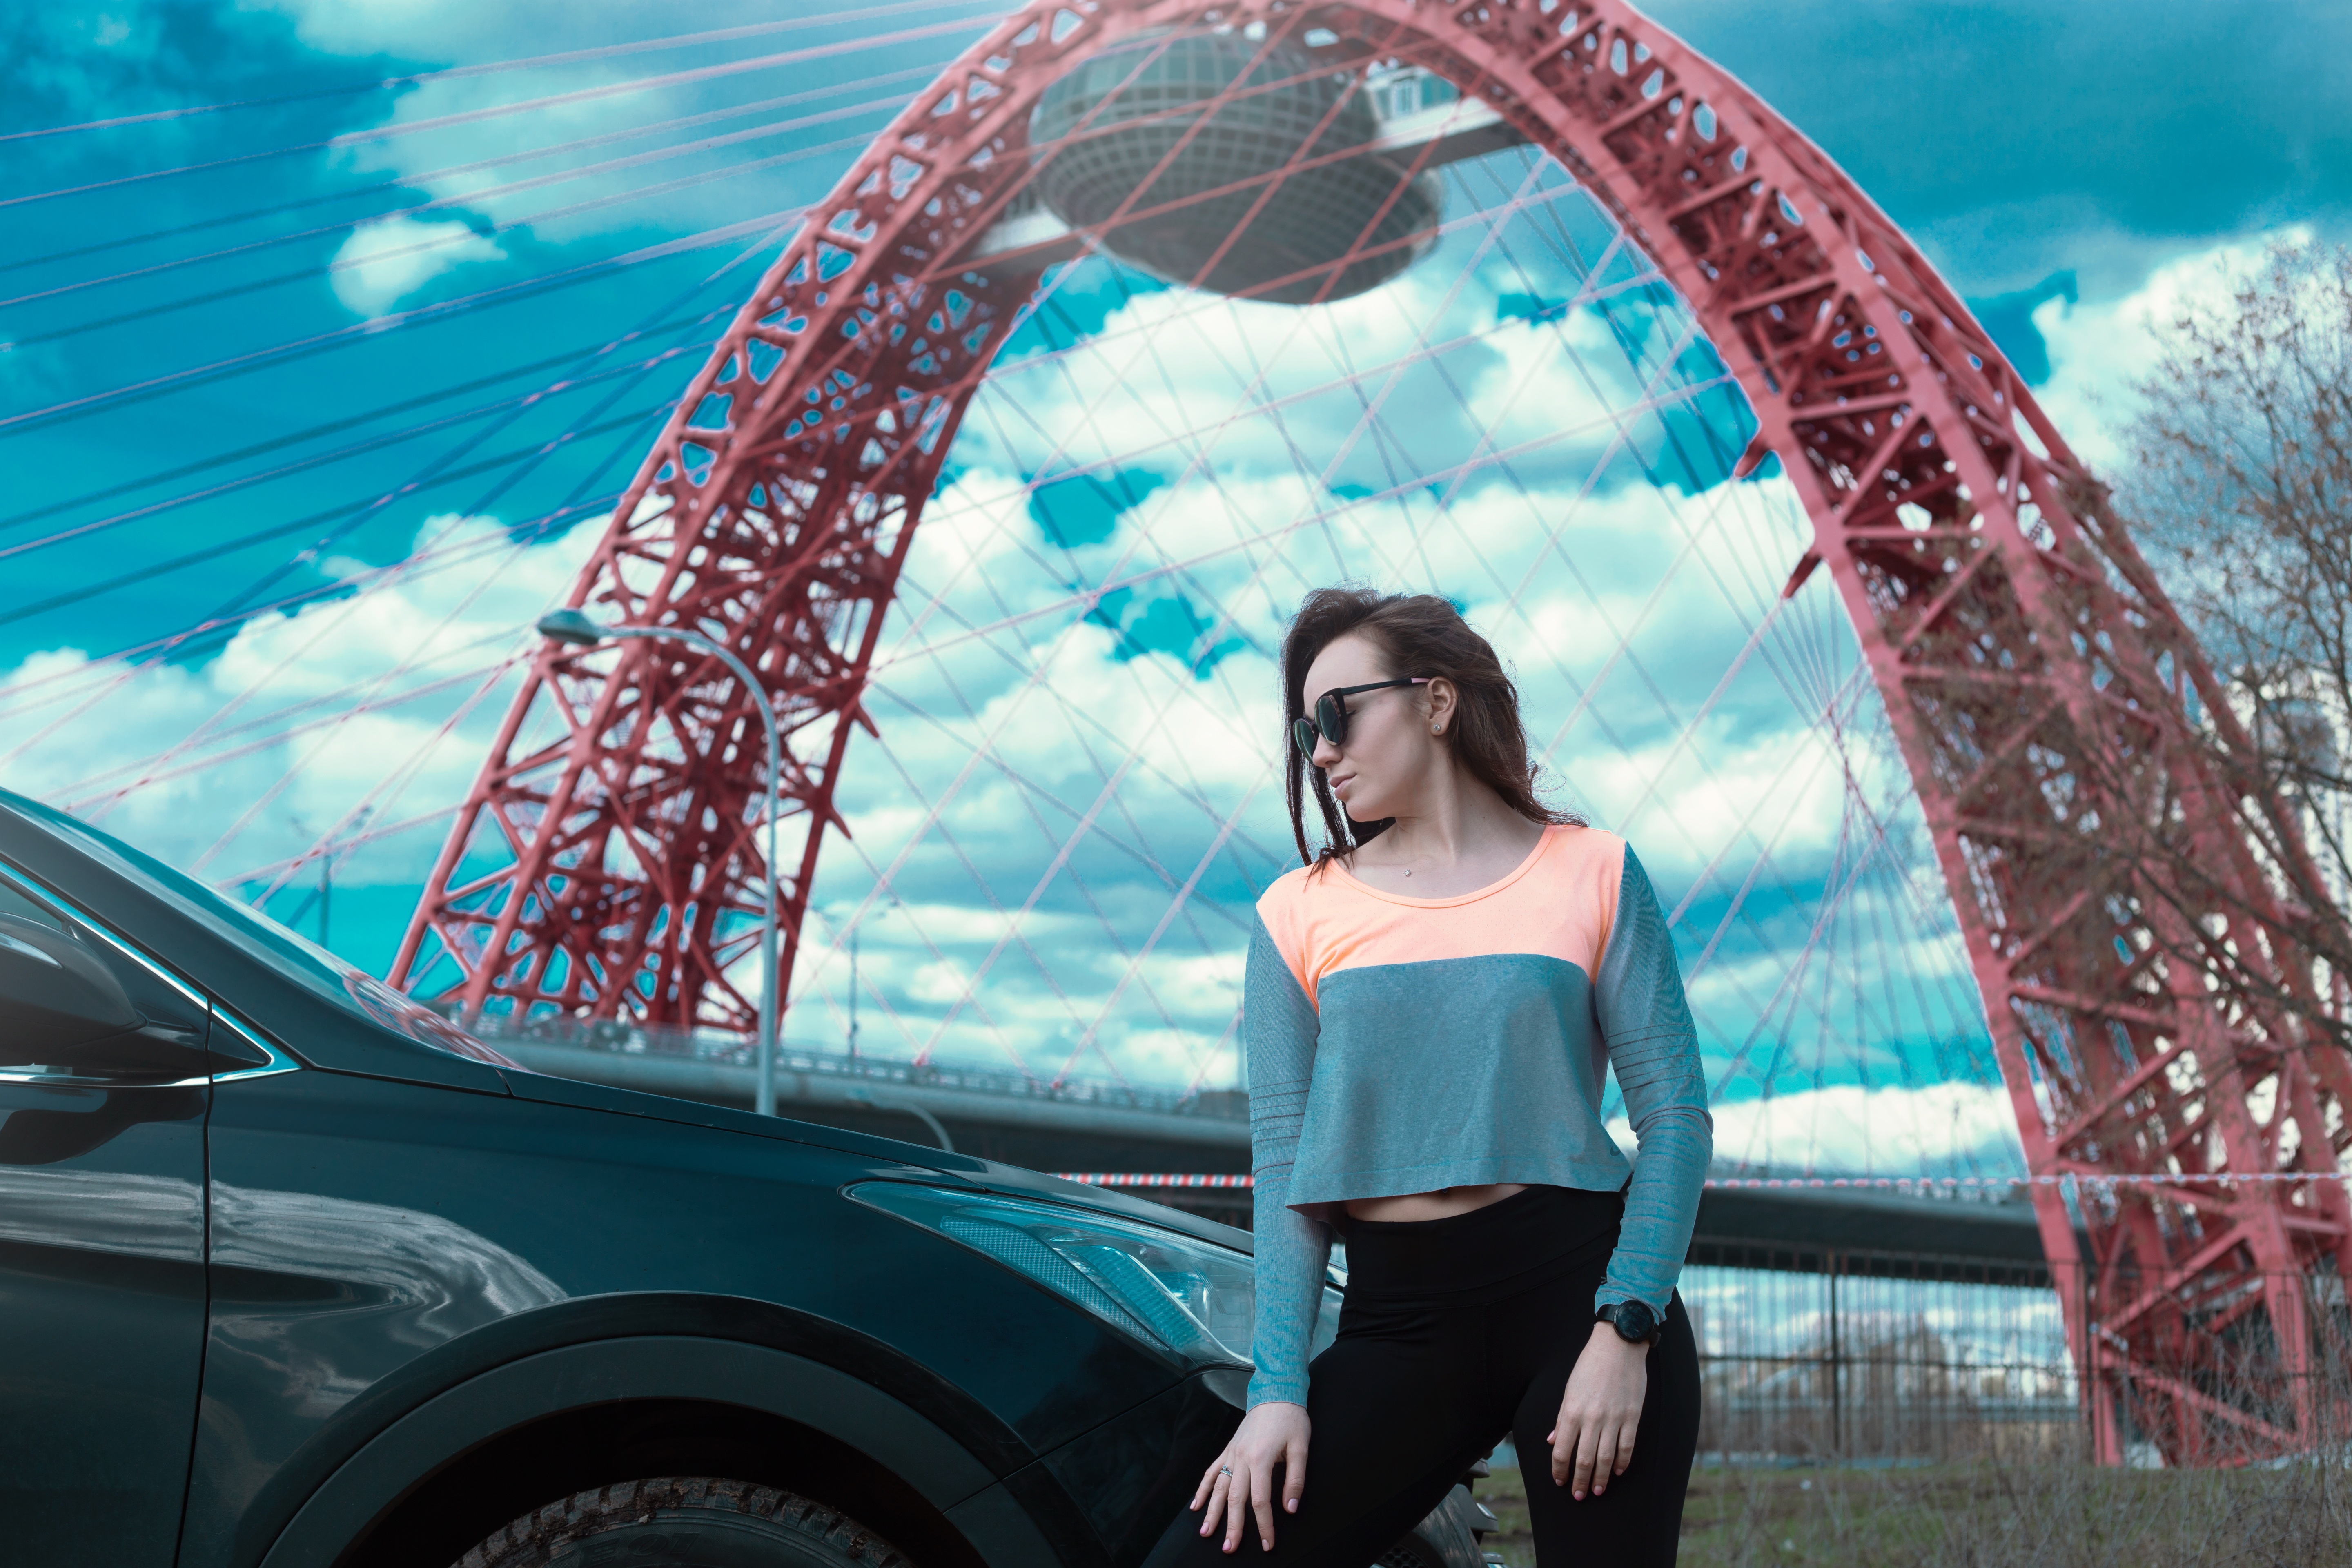
girl, woman, hair, bridge, view, photo, portrait, model, youth, fashion, blue, clothing, modern, makeup, pants, outdoors, sports, bright, beauty, beautiful, style, moscow, russia, posture, costume, photoshoot, glamour, stylish, blouse, photo shoot, business lady, photo shoot under the scenic bridge